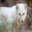
Label: fox